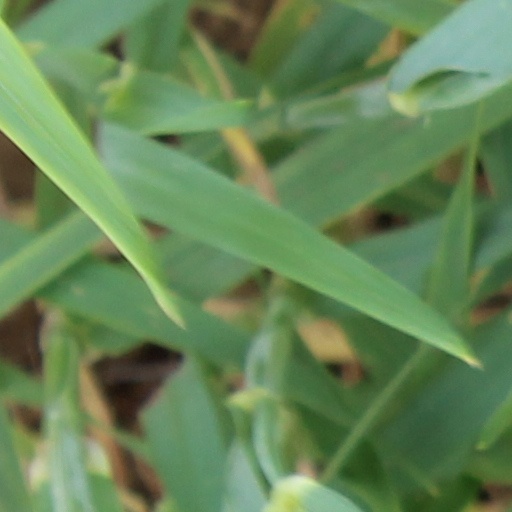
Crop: wheat